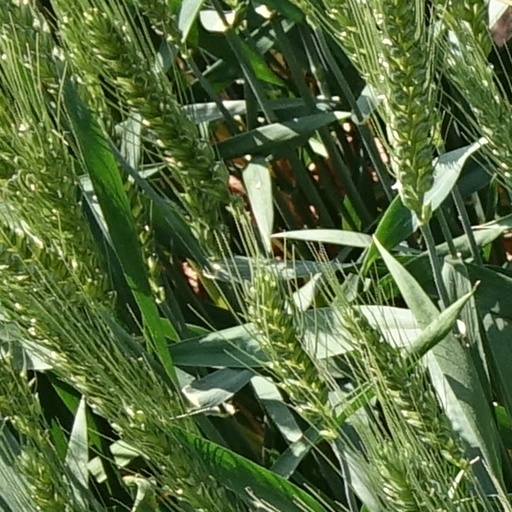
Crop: wheat